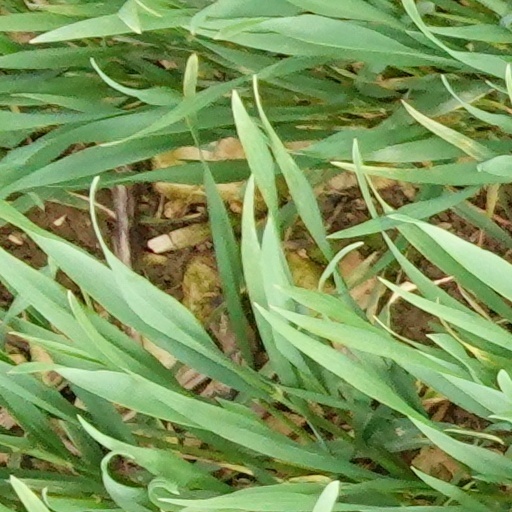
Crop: wheat